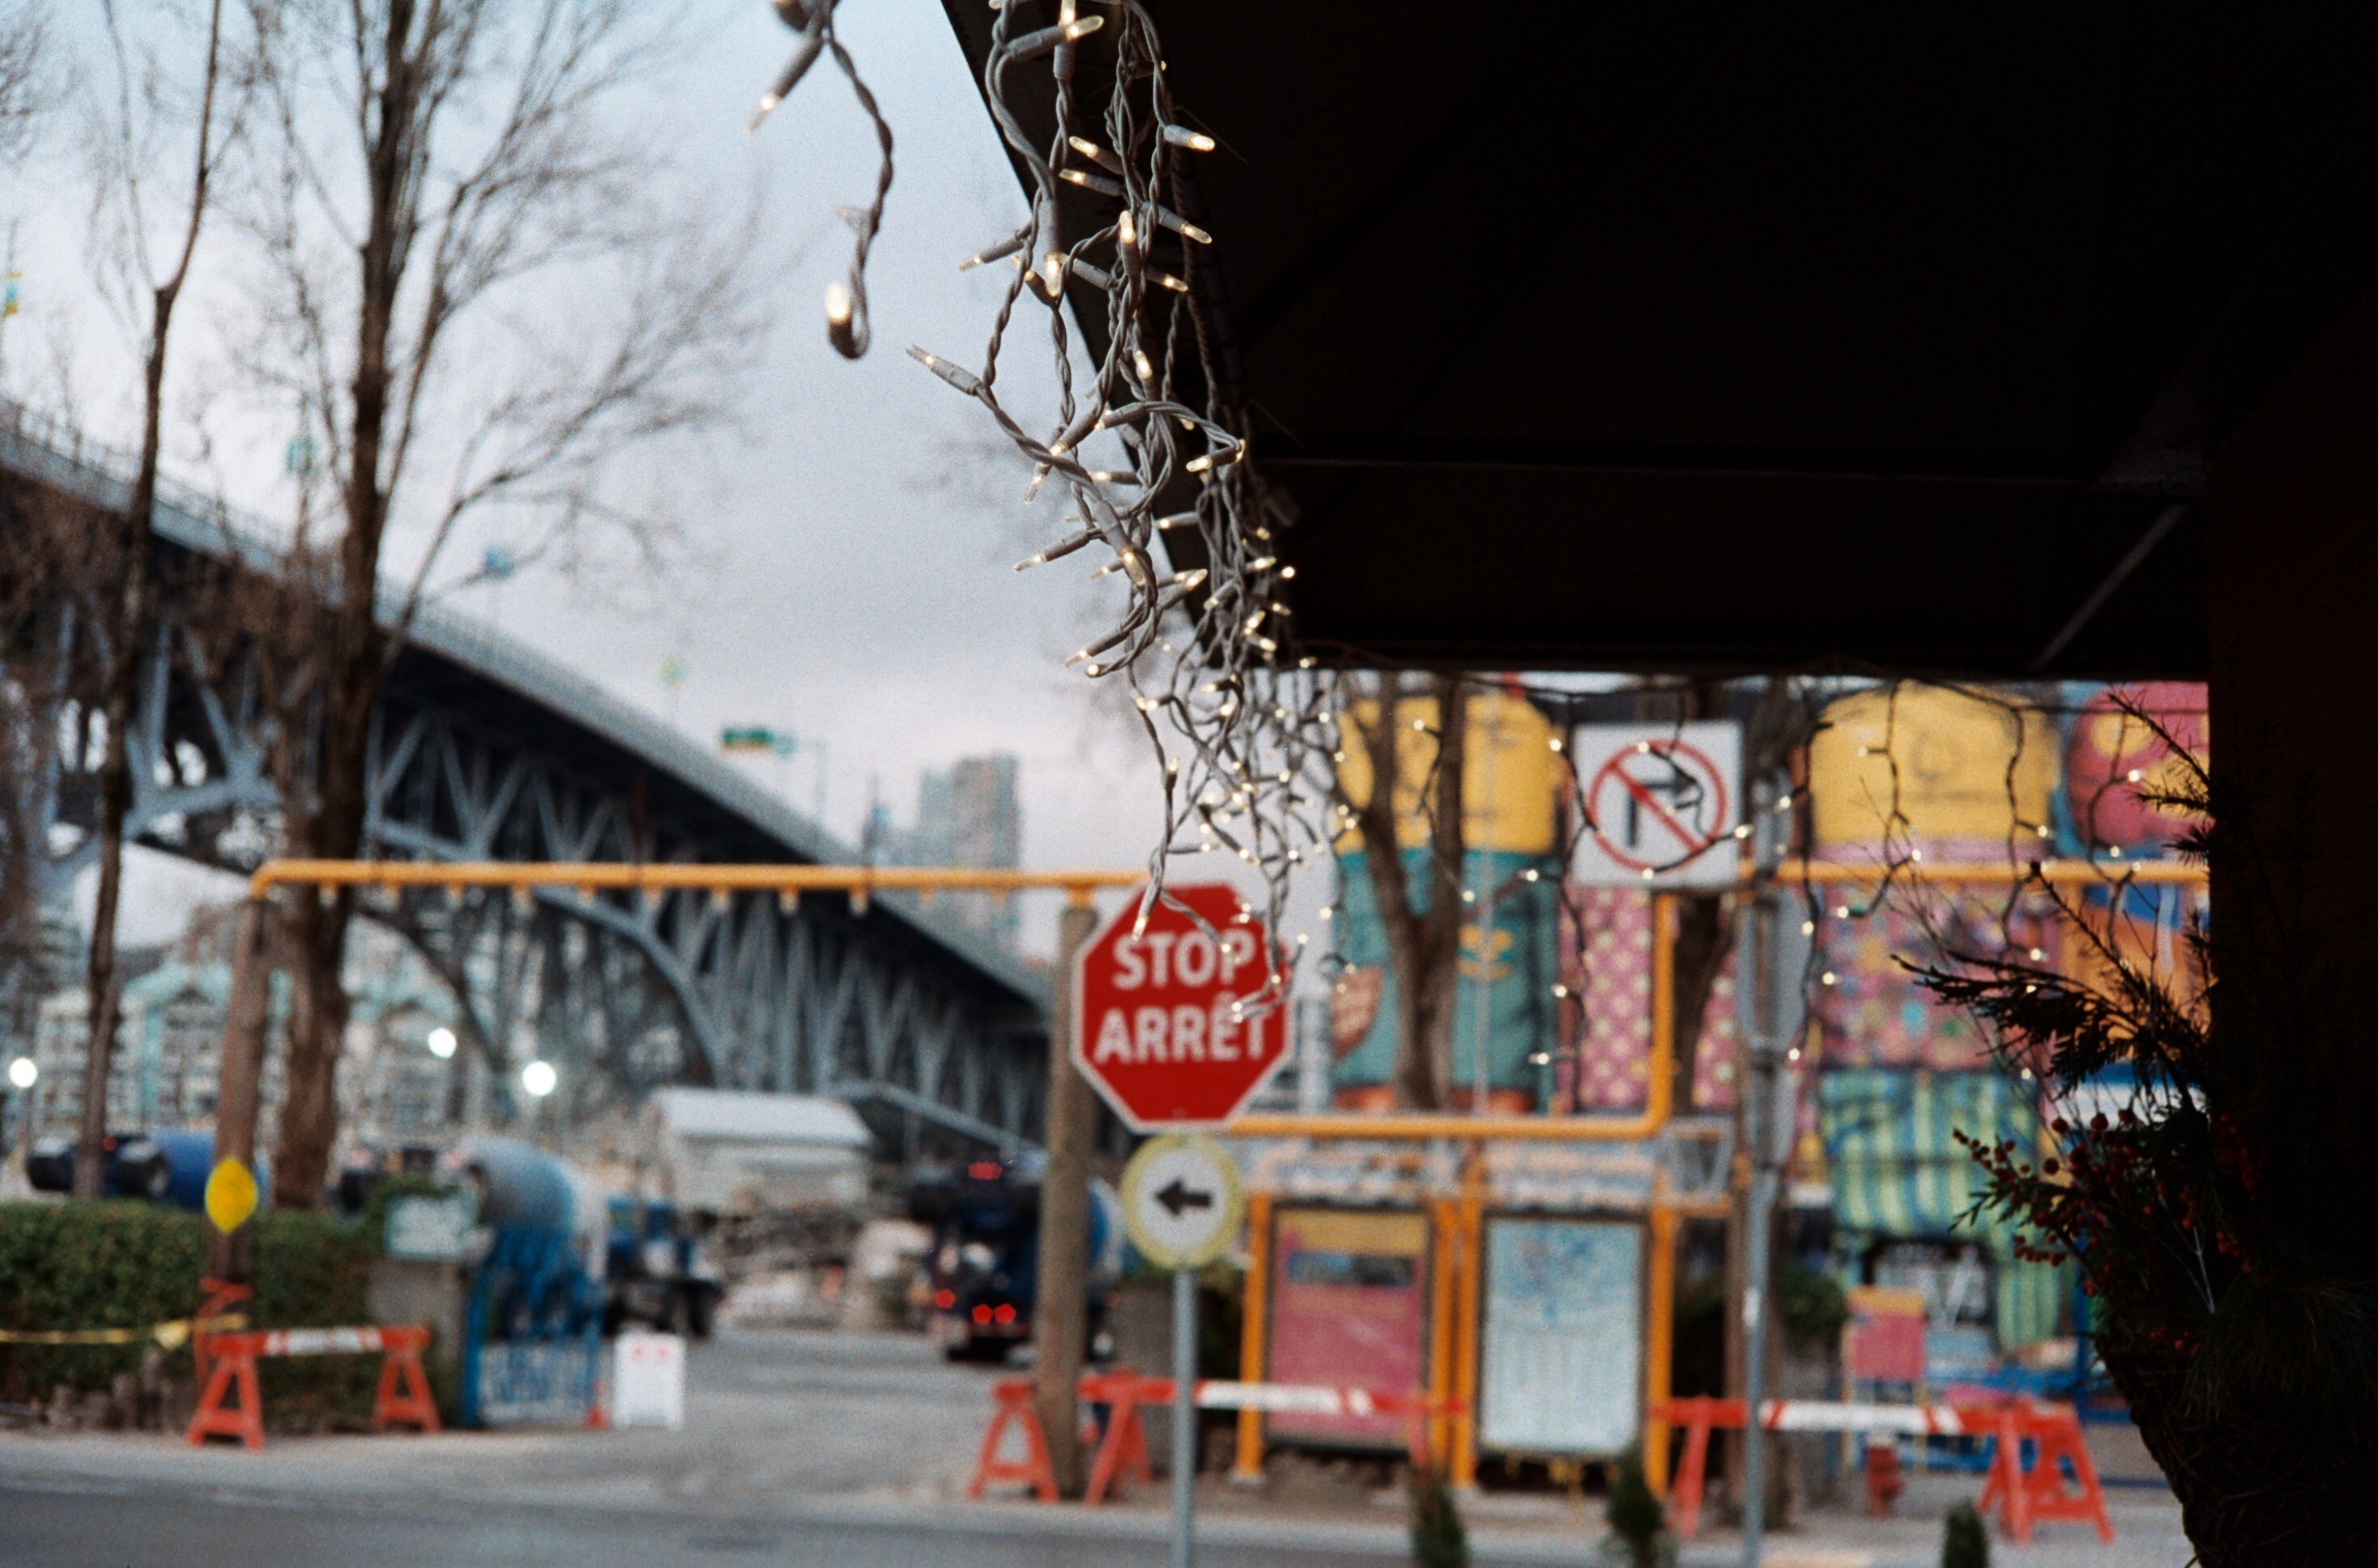
sharp, city, film, downtown, sign, market, lights, 35mm, konica, canada, stop, granvilleisland, rangefinder, iso400, analogue, konicaautos2, vancouverbc, contrasty, giants, osgemeos, konicahexanon, sekonicl208, lomography400, konicahaxanon45mmf18